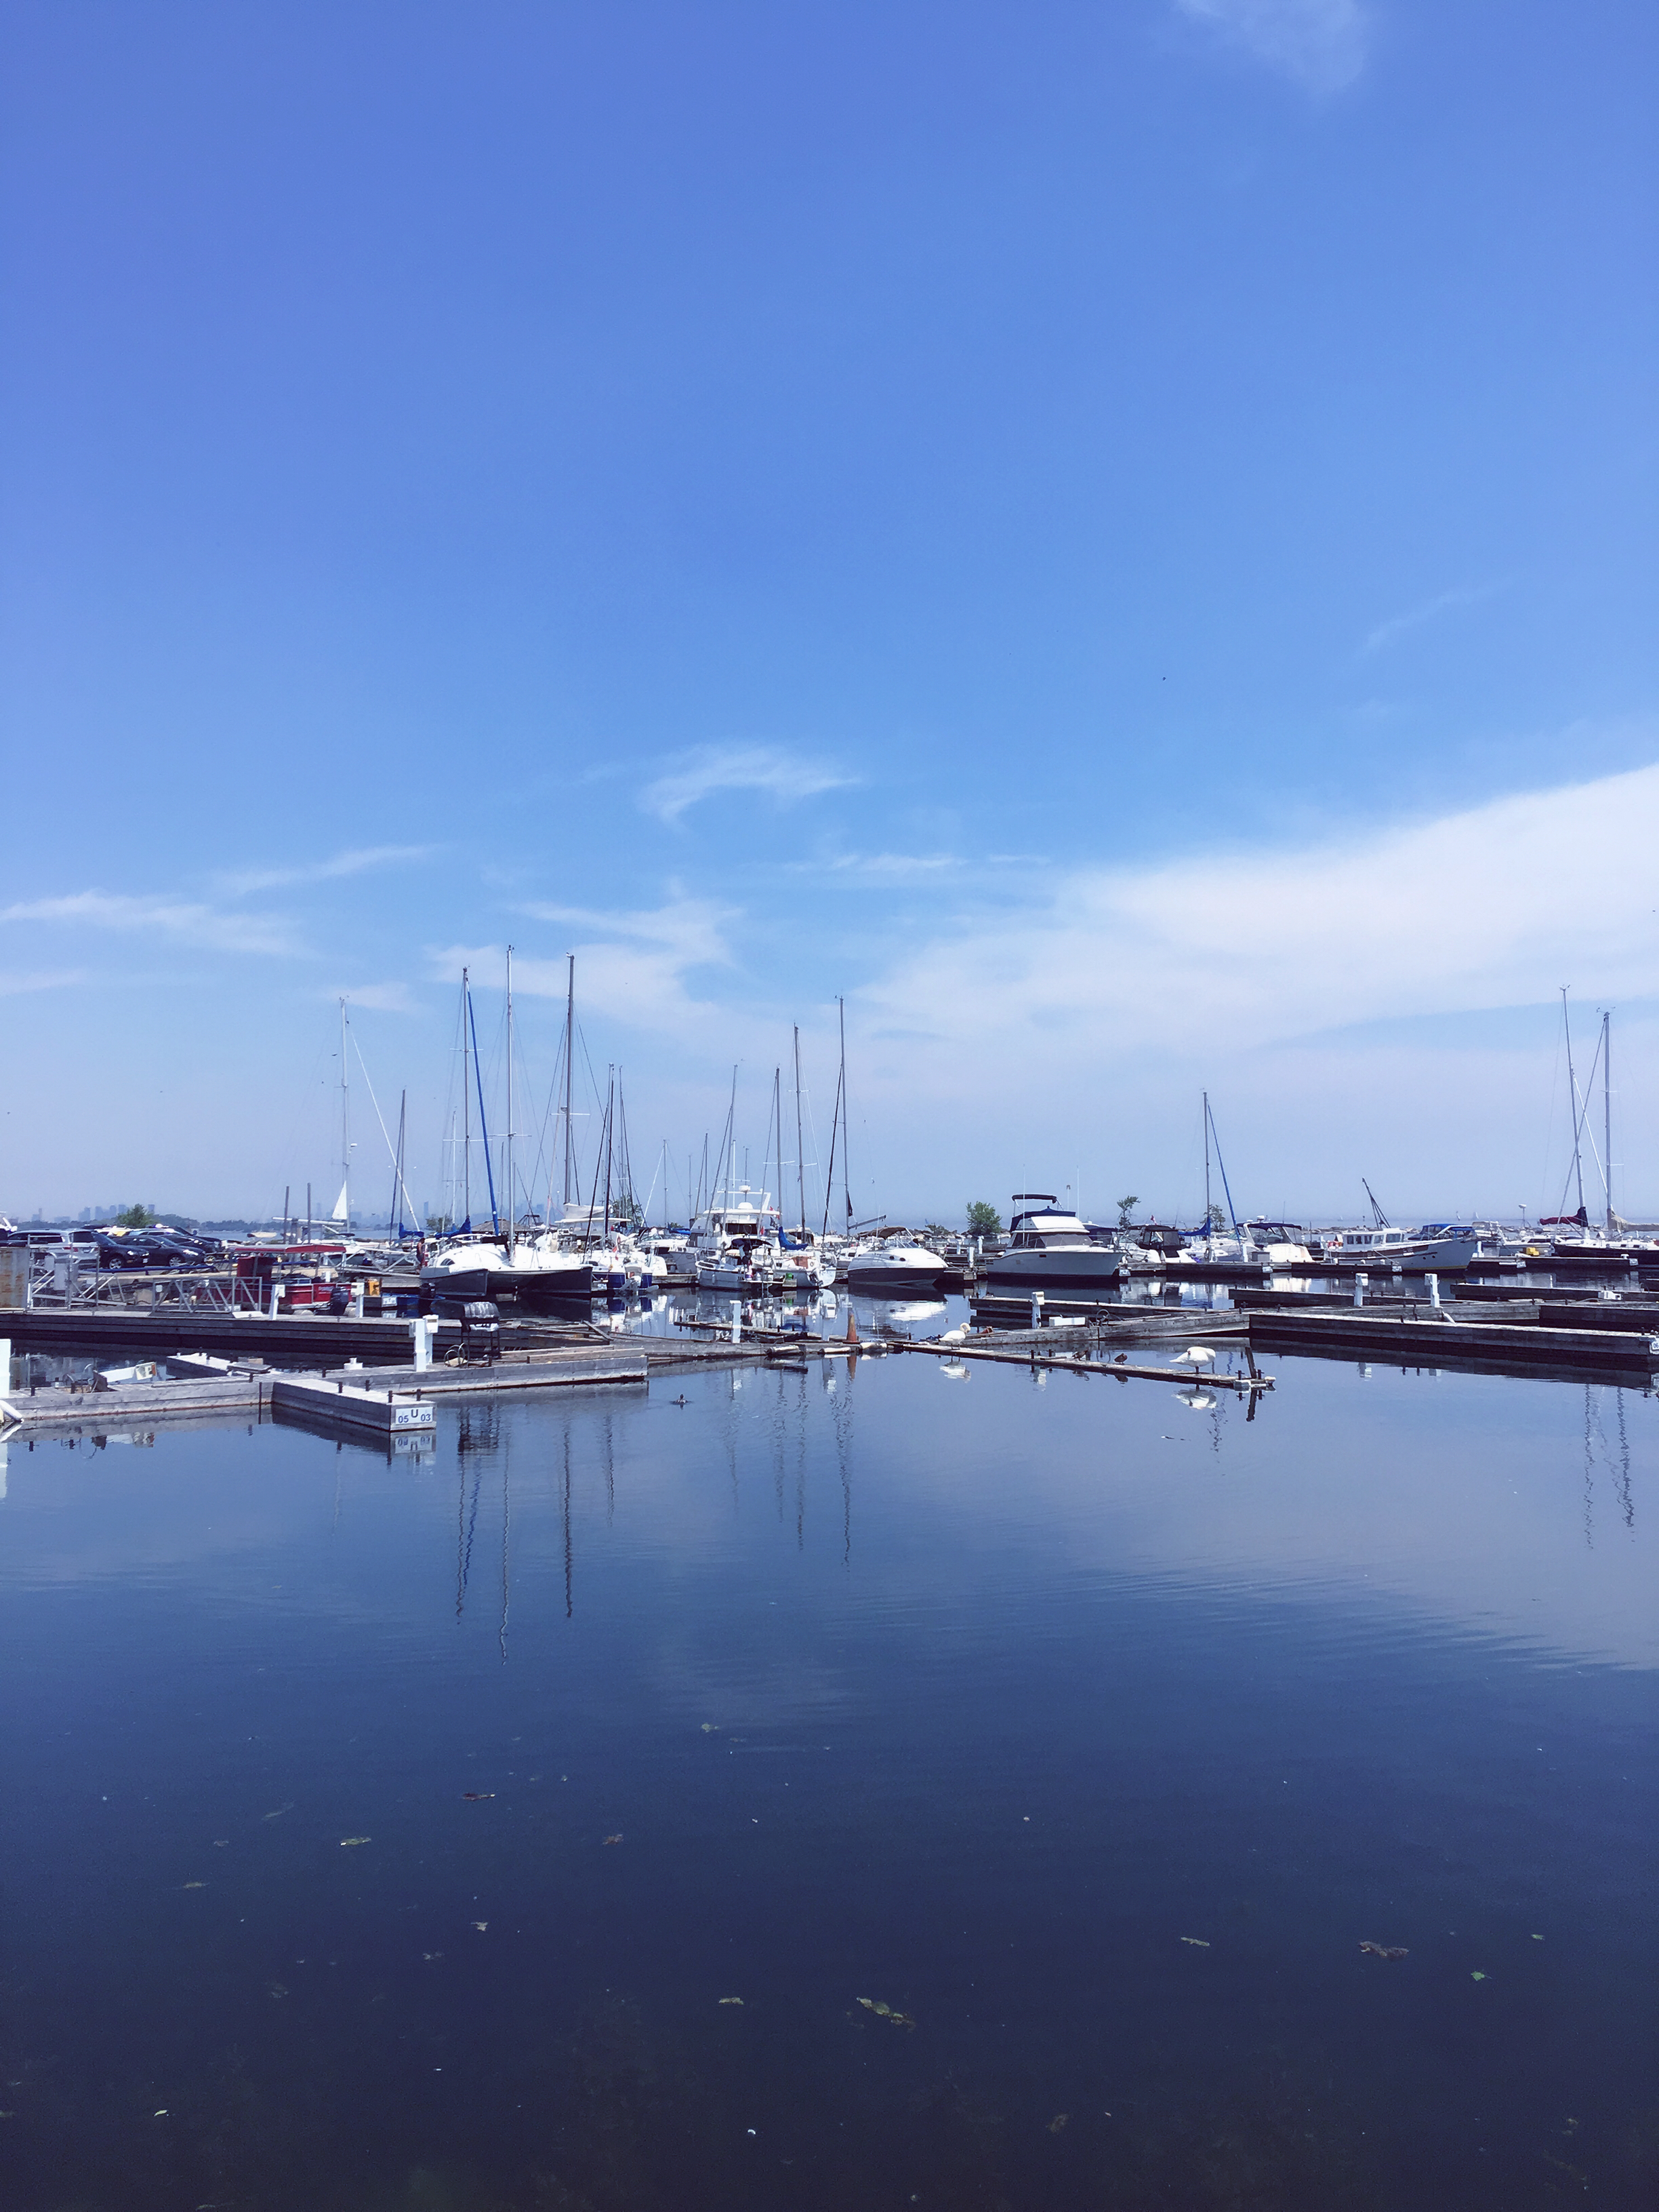
port, boat, toronto, lake, blue, marina, sky, water, reflection, sea, harbor, calm, waterway, dock, ocean, horizon, mast, daytime, cloud, sailboat, loch, yacht, channel, bay, inlet, evening, river